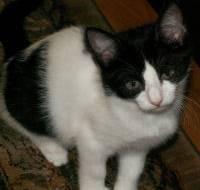
cat